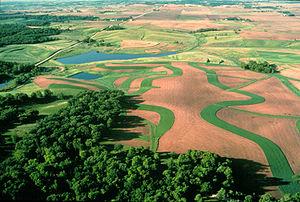
Une zone tampon est une zone située entre deux entités géographiques ou biogéographiques, qui lie et/ou sépare les deux entités.